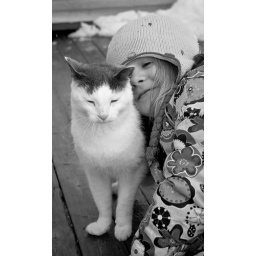
Emma getting kitty love from Mischief. Another one that looks nice in black and white.